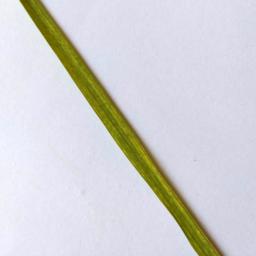
Label: Rice___Healthy